Rindge Co. v. County of Los Angeles

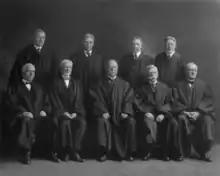
The Taft Court

May Rindge of Trenton, Michigan owned of ranch land, much of what has been incorporated into the city of Malibu, California. First, the Southern Pacific Railroad tried to take her land, so, according to the city of Malibu: